Werner Erhard and Associates

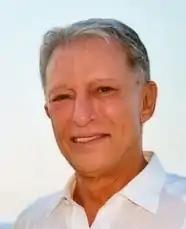
Werner Erhard

"Evaluating a Large Group Awareness Training", a longitudinal study published by Springer in the series "Recent Research in Psychology" in 1990 concluded that attending the Forum had minimal lasting effects — positive or negative — on participants.